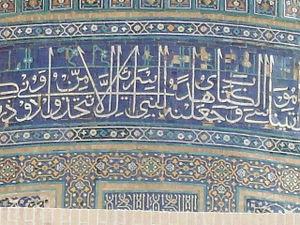
Détail du tambour sous une des coupoles de la madrassah Mir-i Arab
Boukhara est une ville d'Ouzbékistan, située au centre-sud du pays. C'est la capitale de la province de Boukhara. Ses habitants sont les Boukhariotes.